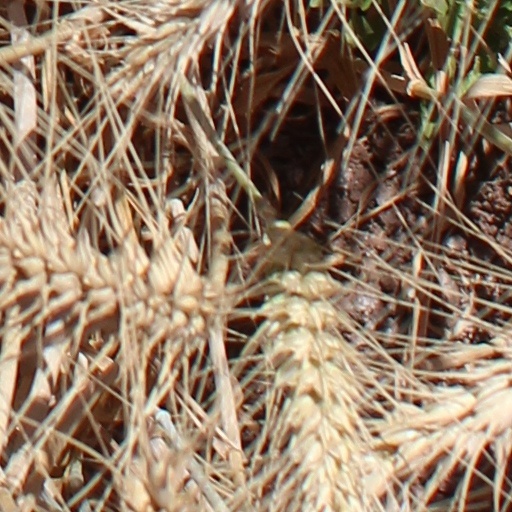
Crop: wheat